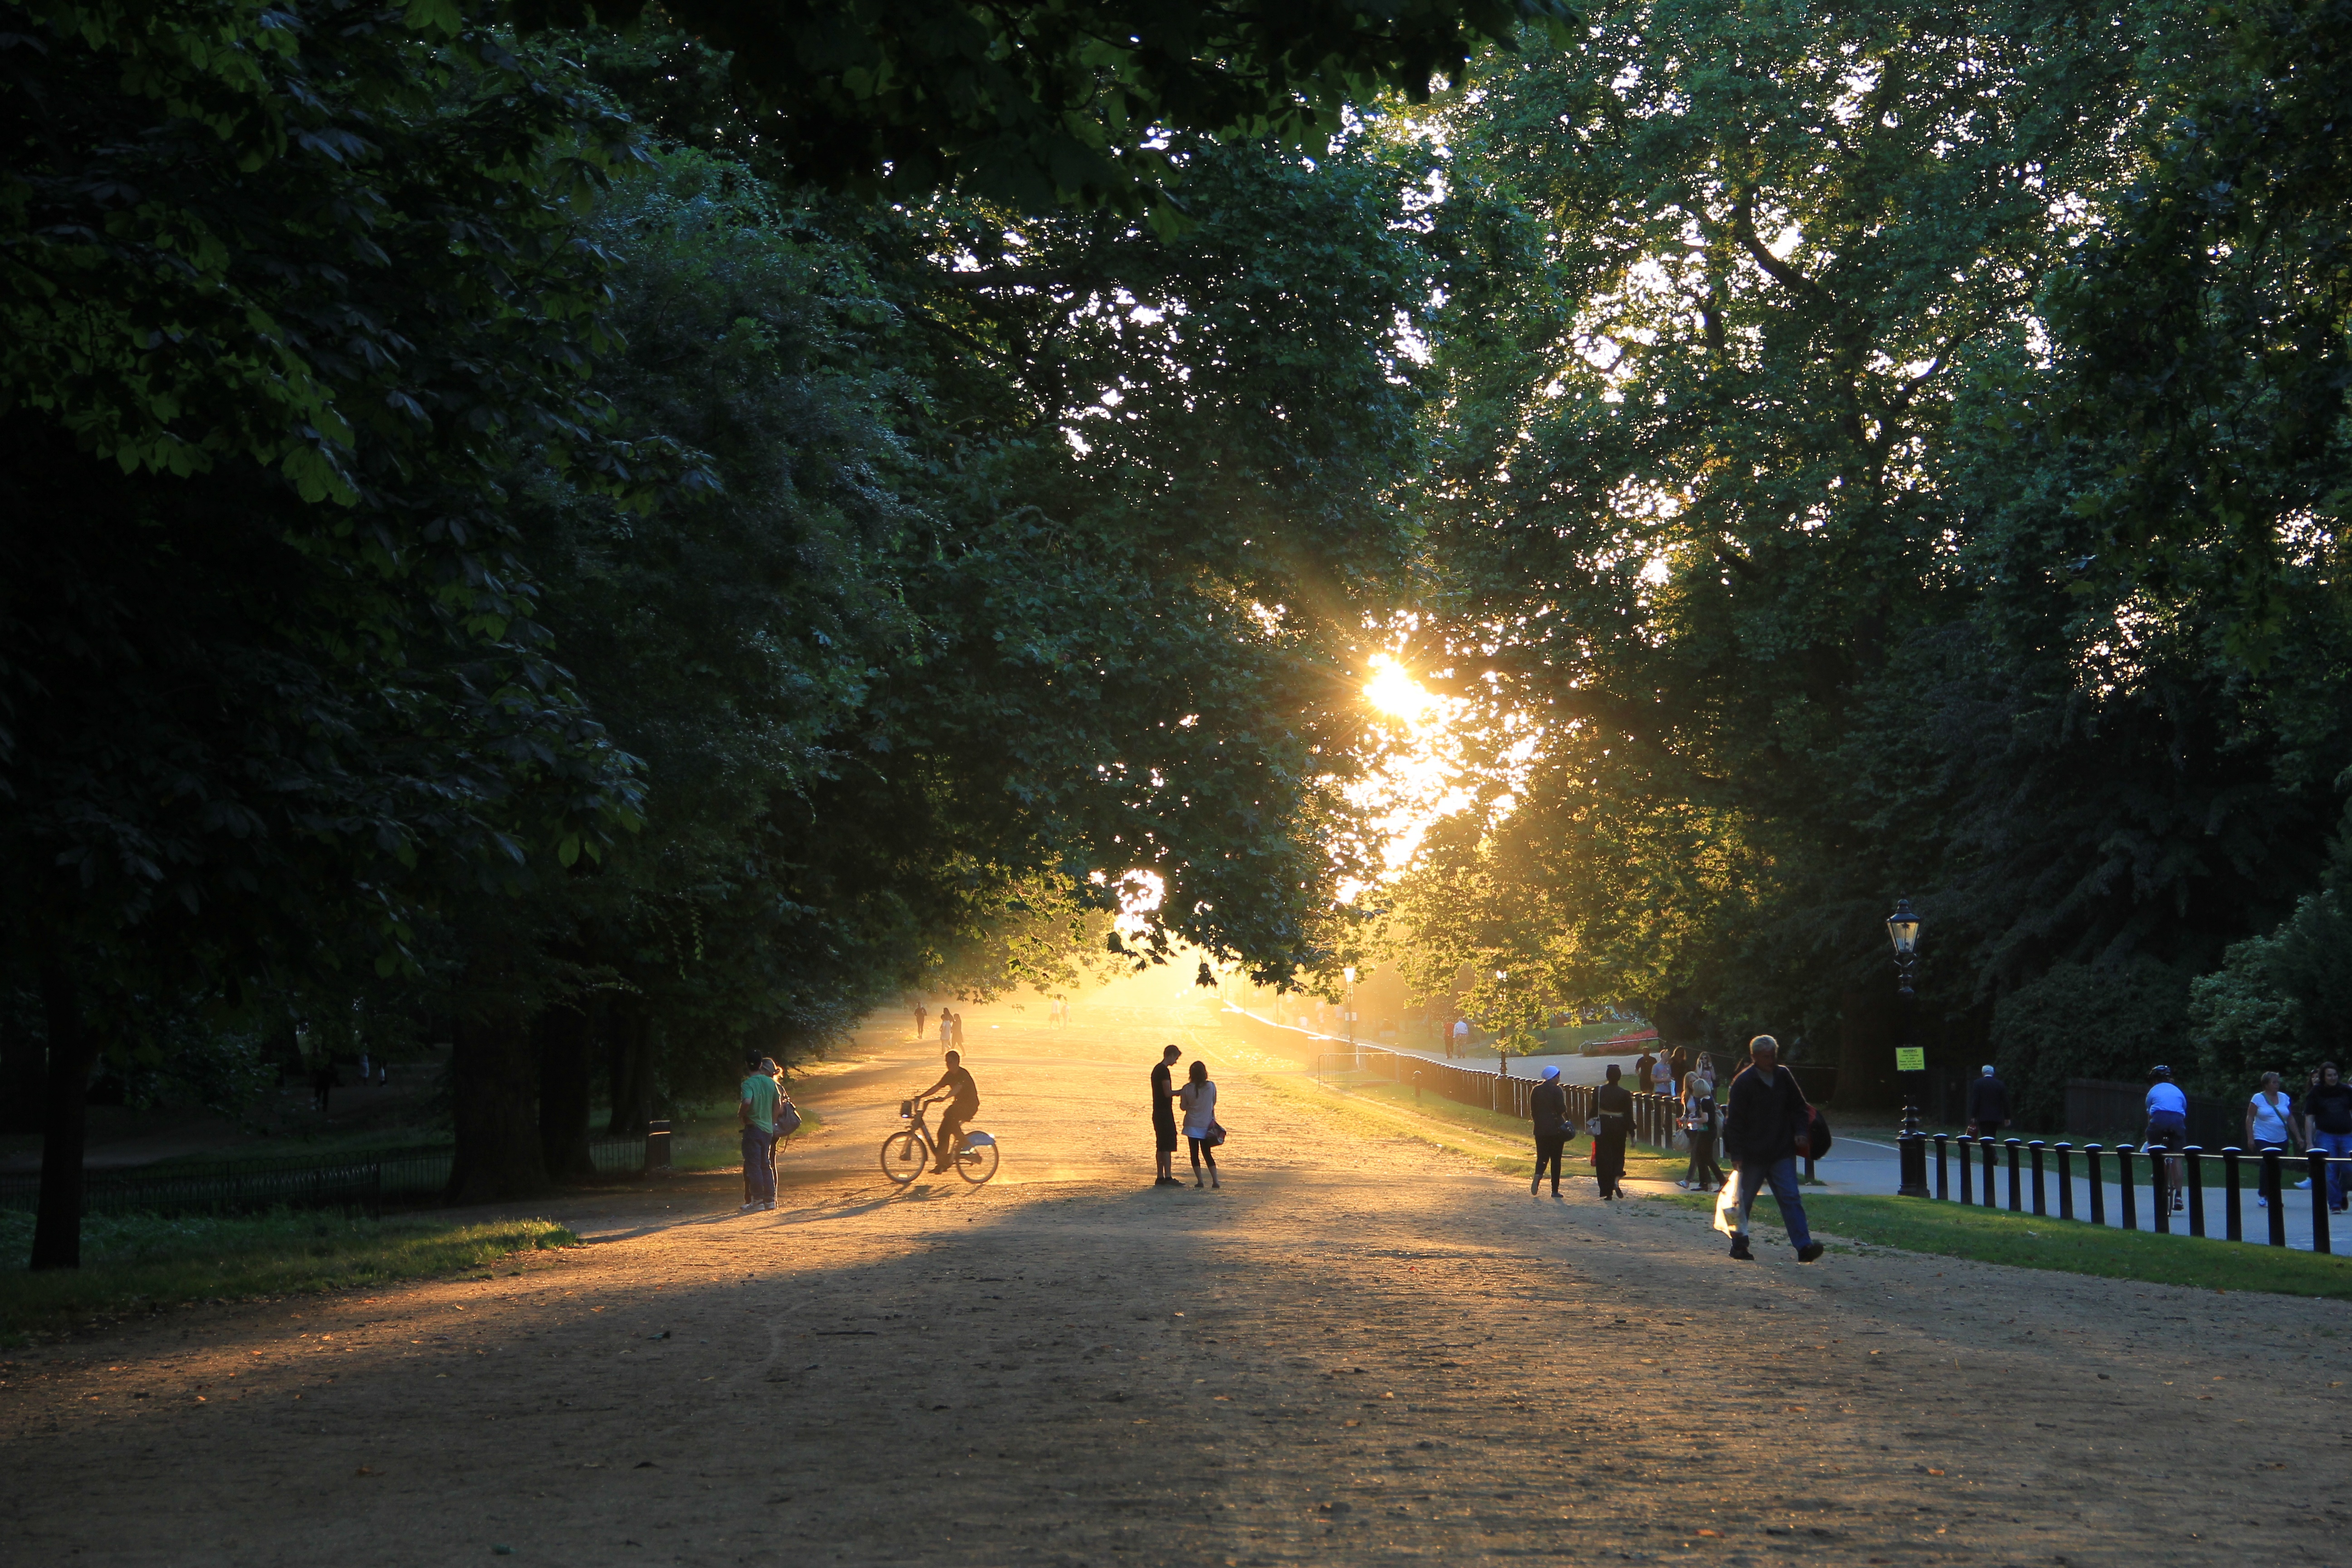
tree, nature, light, plant, night, sunlight, morning, leaf, dusk, evening, autumn, darkness, lighting, season, woody plant